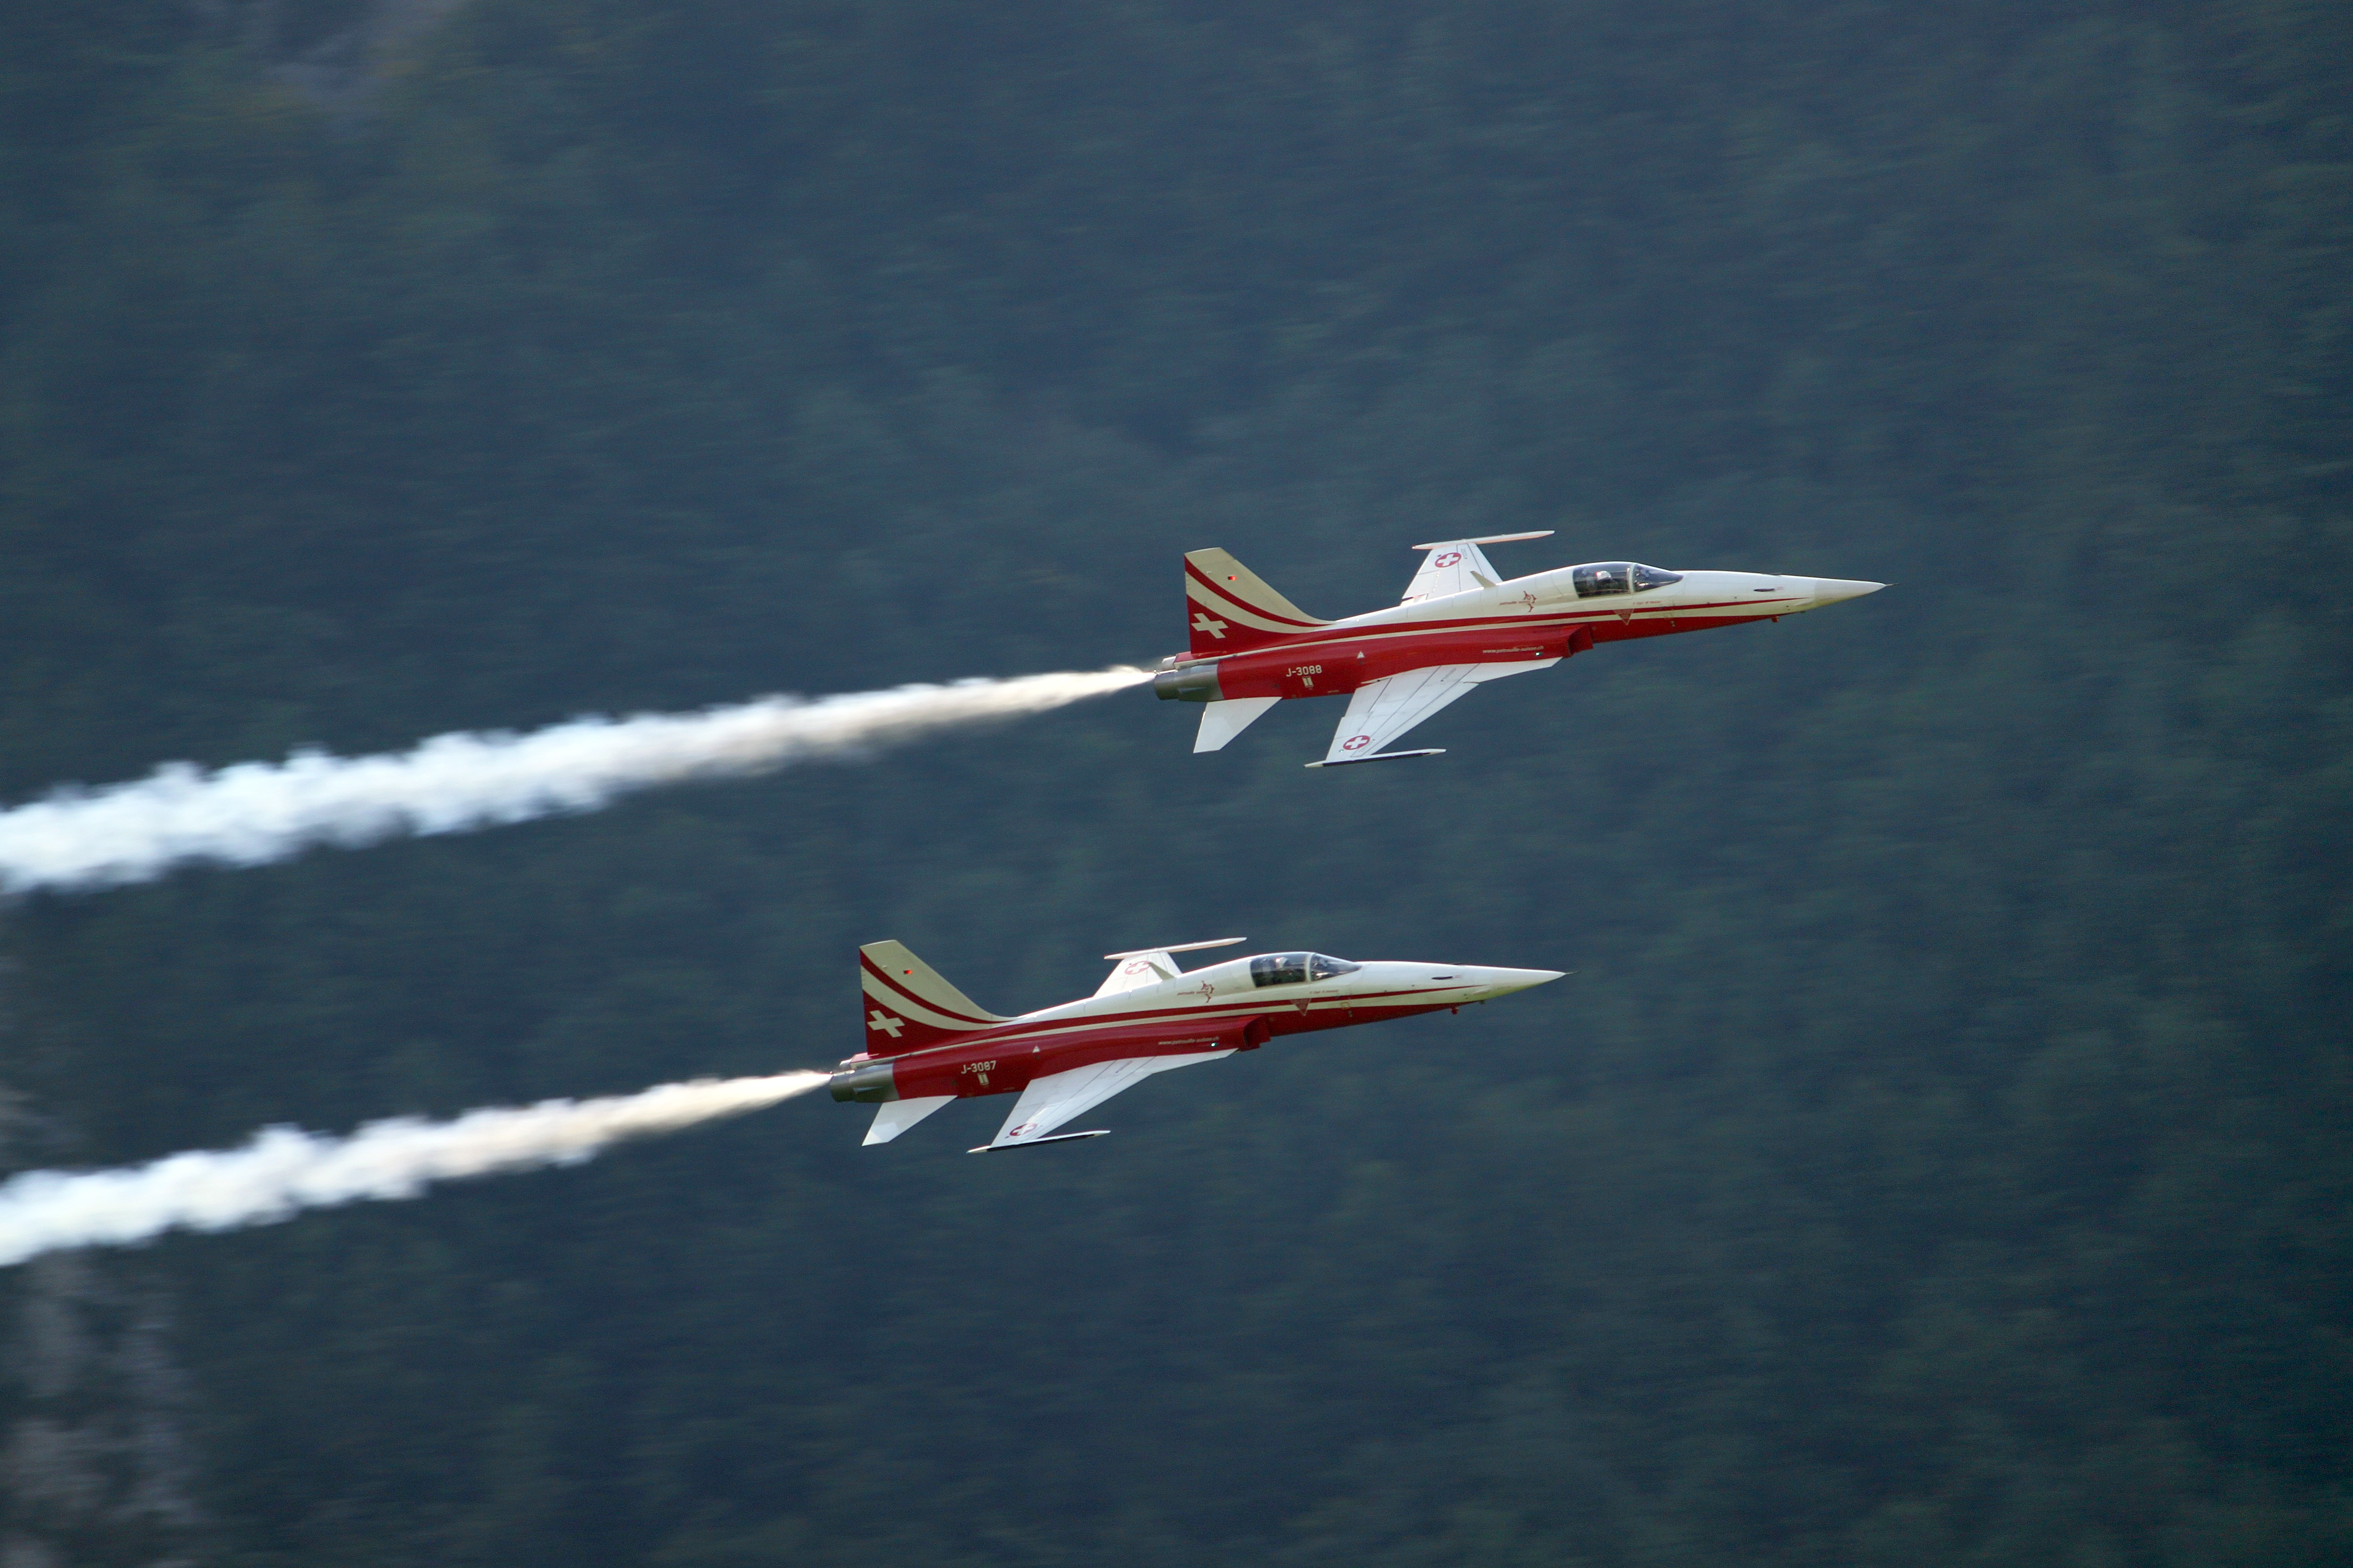
wing, fly, airplane, aircraft, airforce, vehicle, airline, aviation, flight, speed, airplanes, airliner, airshow, aeroplanes, takeoff, air show, air force, jet aircraft, aerobatics, fighter jets, fighter aircraft, monoplane, atmosphere of earth, general aviation, air racing